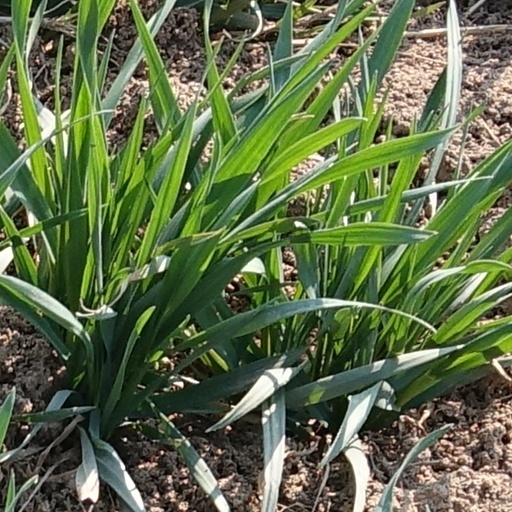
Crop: wheat